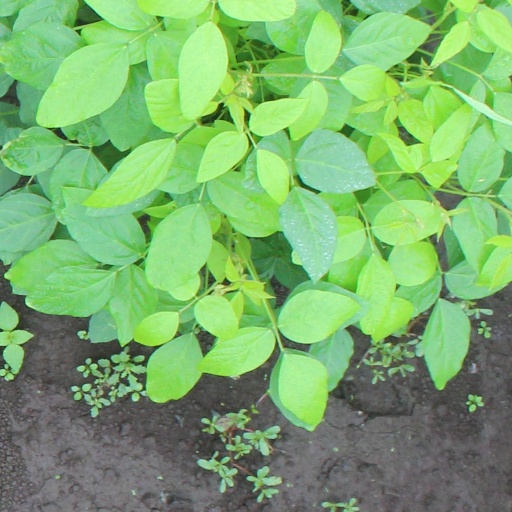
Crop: soybean